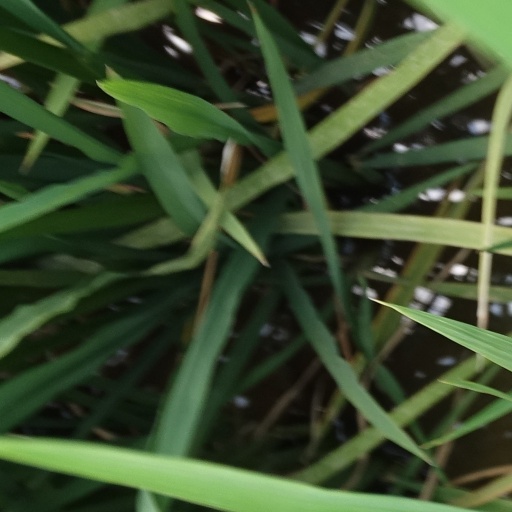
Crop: rice